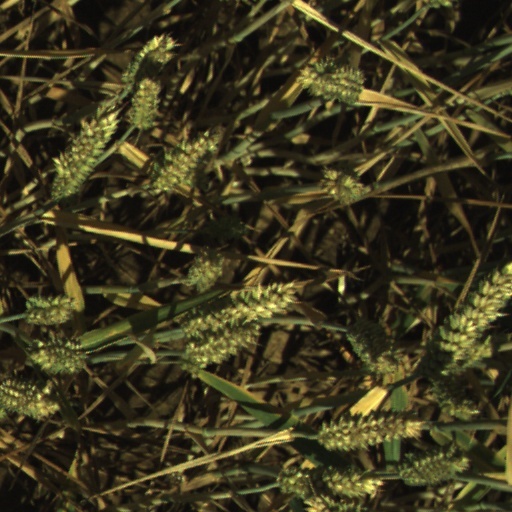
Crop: wheat